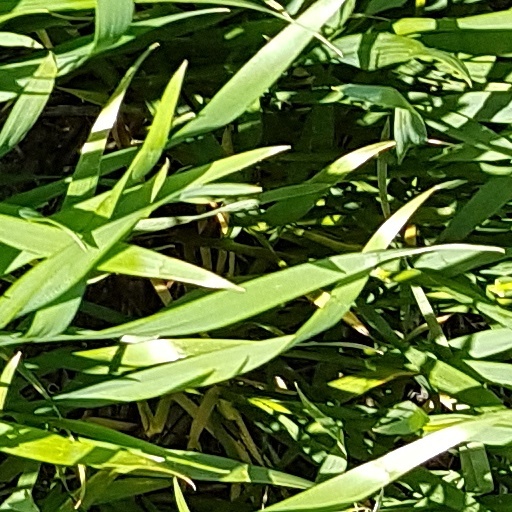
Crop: wheat